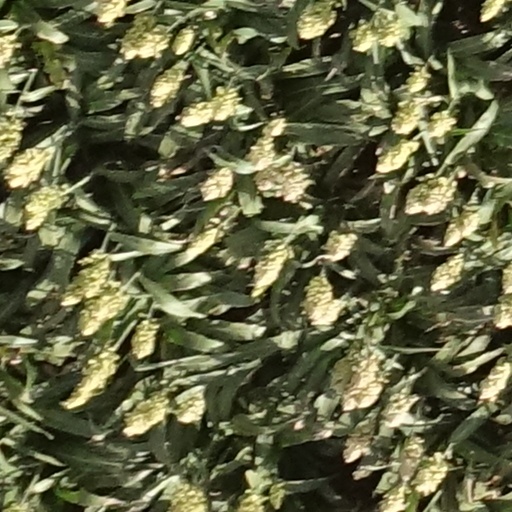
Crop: sorghum